Franz Kruckenberg

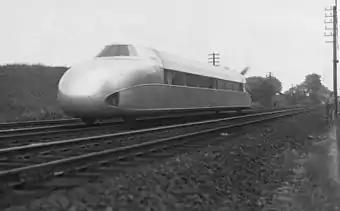
Schienenzeppelin at Erkrath-Hochdahl steep ramp

After the first World War he opened an engineering consultancy in Heidelberg. Initially he worked on a hanging monorail concept, but could not get the financing for a prototype. Later together with Hermann Föttinger he founded the Flugbahn-Gesellschaft mbH to build a high-speed propeller driven train, the "Schienenzeppelin". The first test runs were carried out on 25 September 1930 between Kreiensen and Altenbeken on the Braunschweig-Paderborn line.